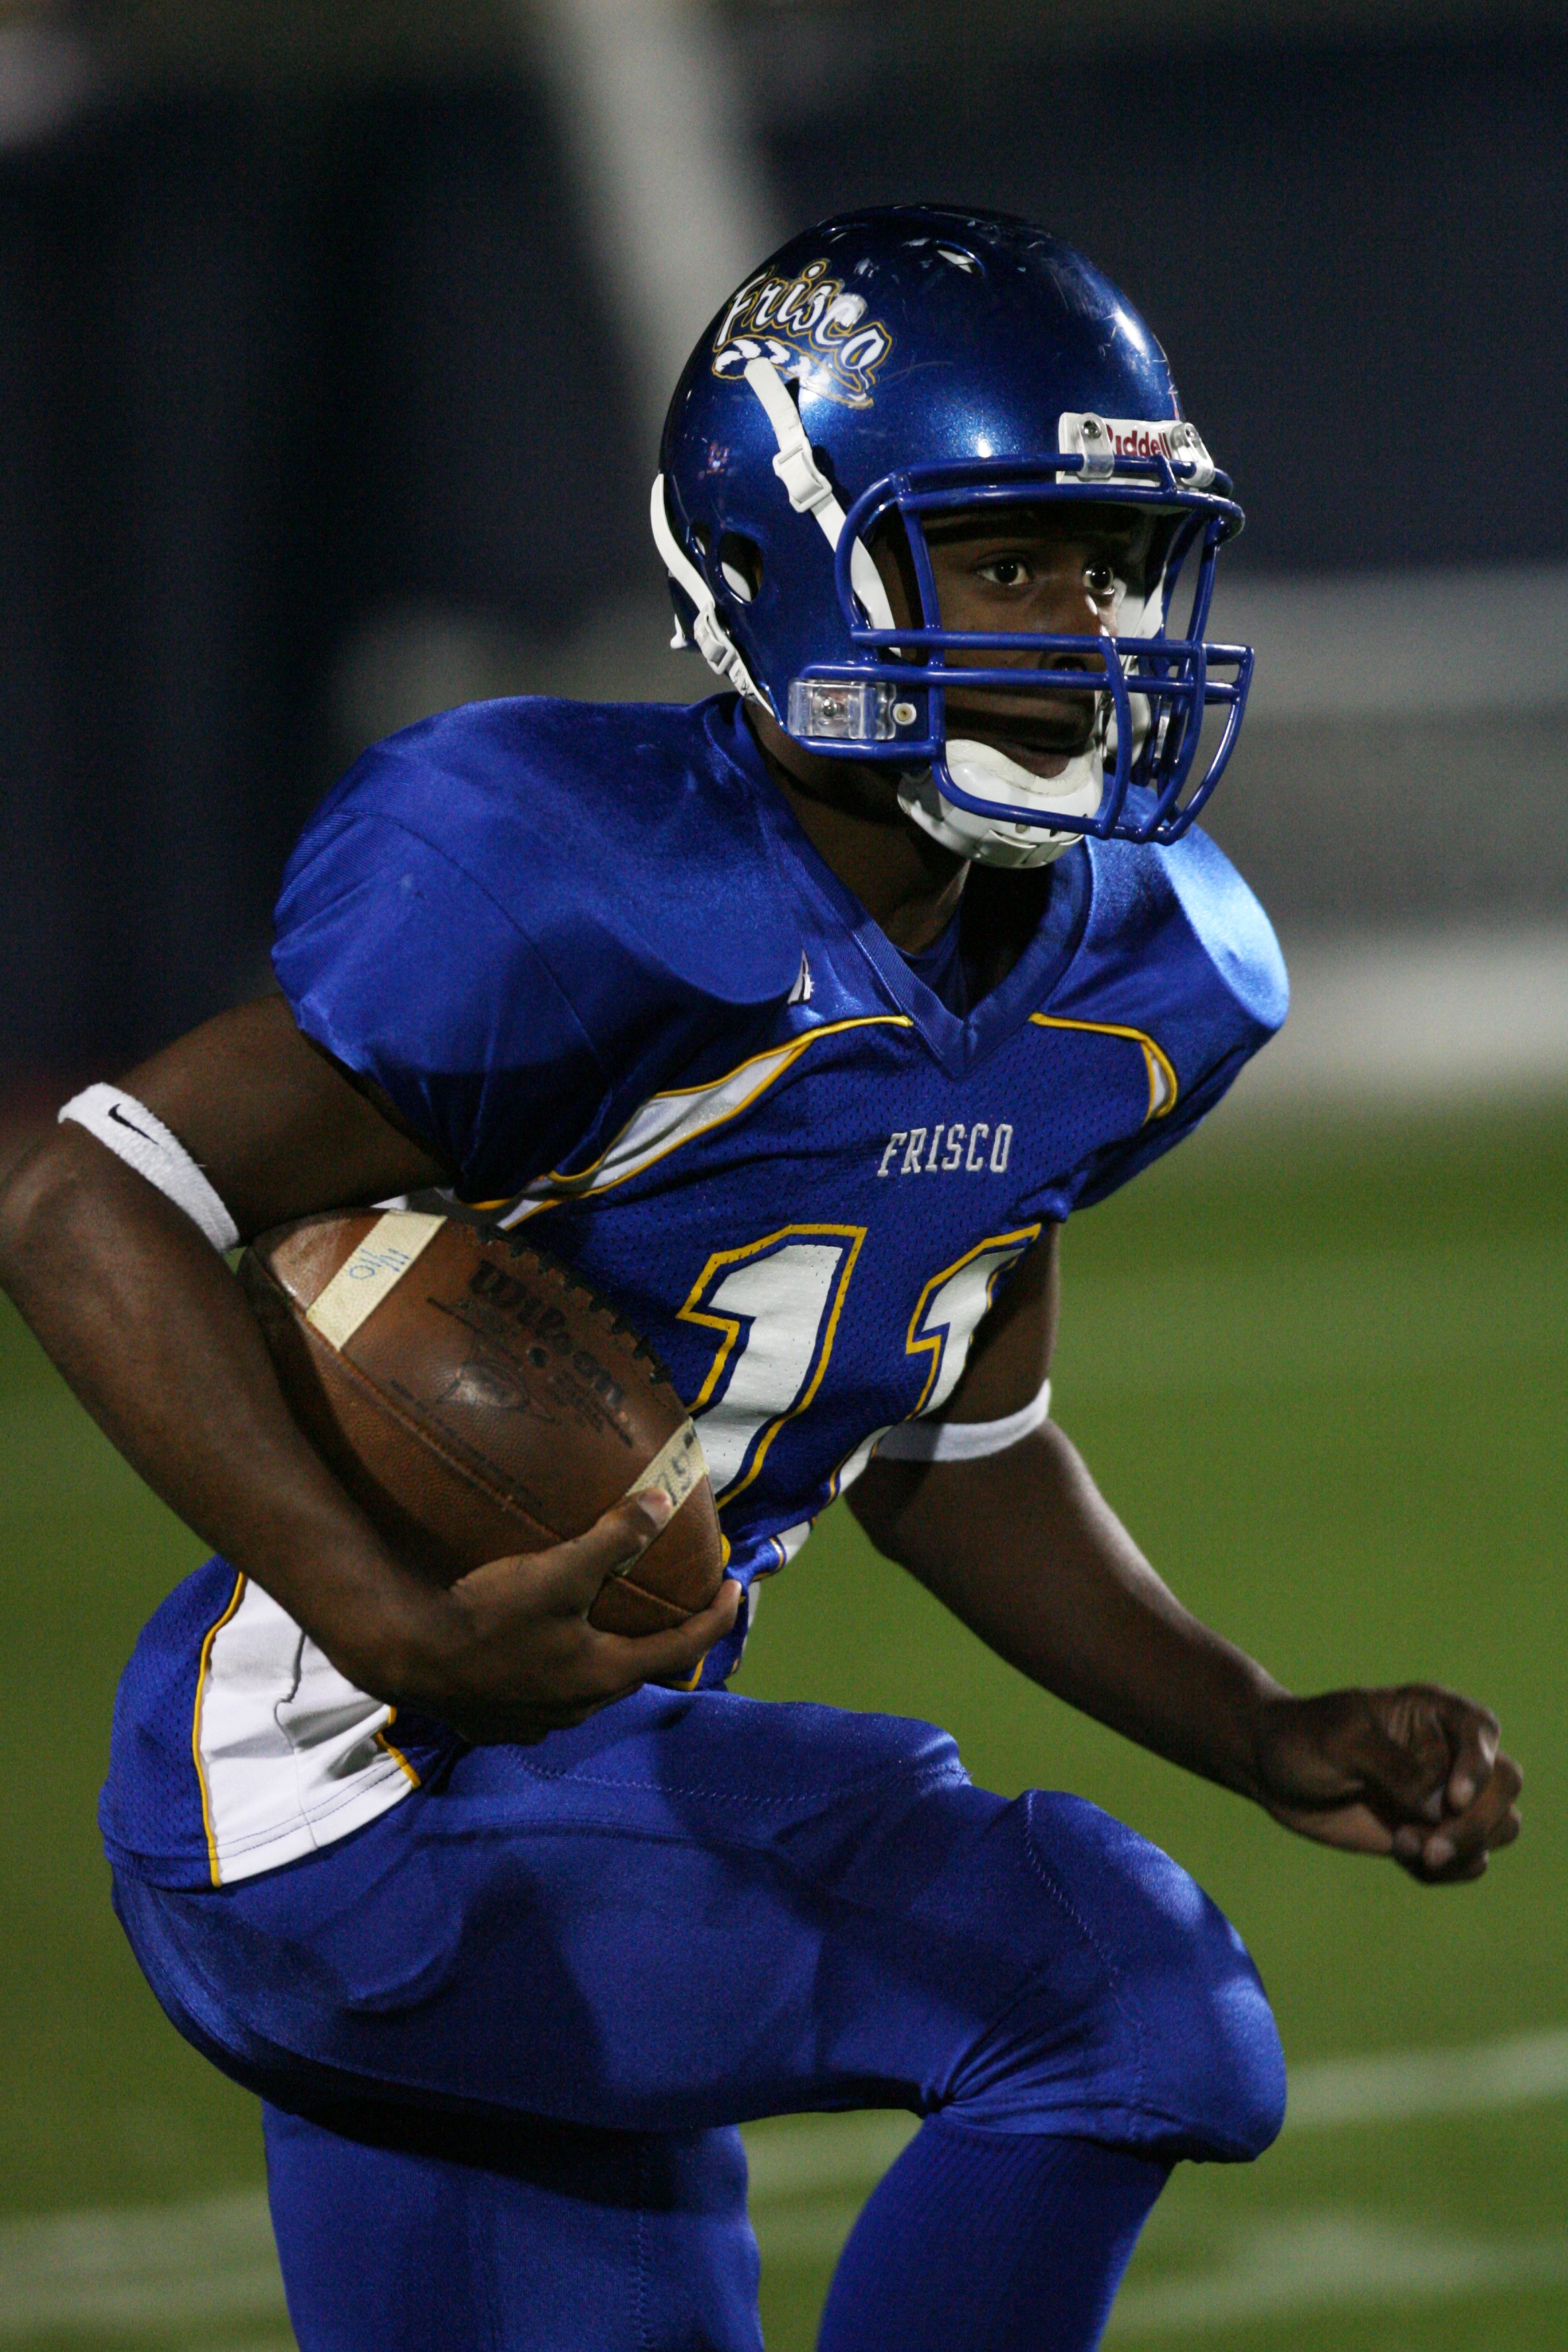
grass, sport, field, game, running, action, soccer, blue, playing, football, player, activity, competition, american football, sports, helmet, ball, uniform, athlete, athletics, tackle, football player, ball carrier, running back, halfback, high school, sports balls, team sport, baseball positions, football equipment and supplies, gridiron football, protective equipment in gridiron football